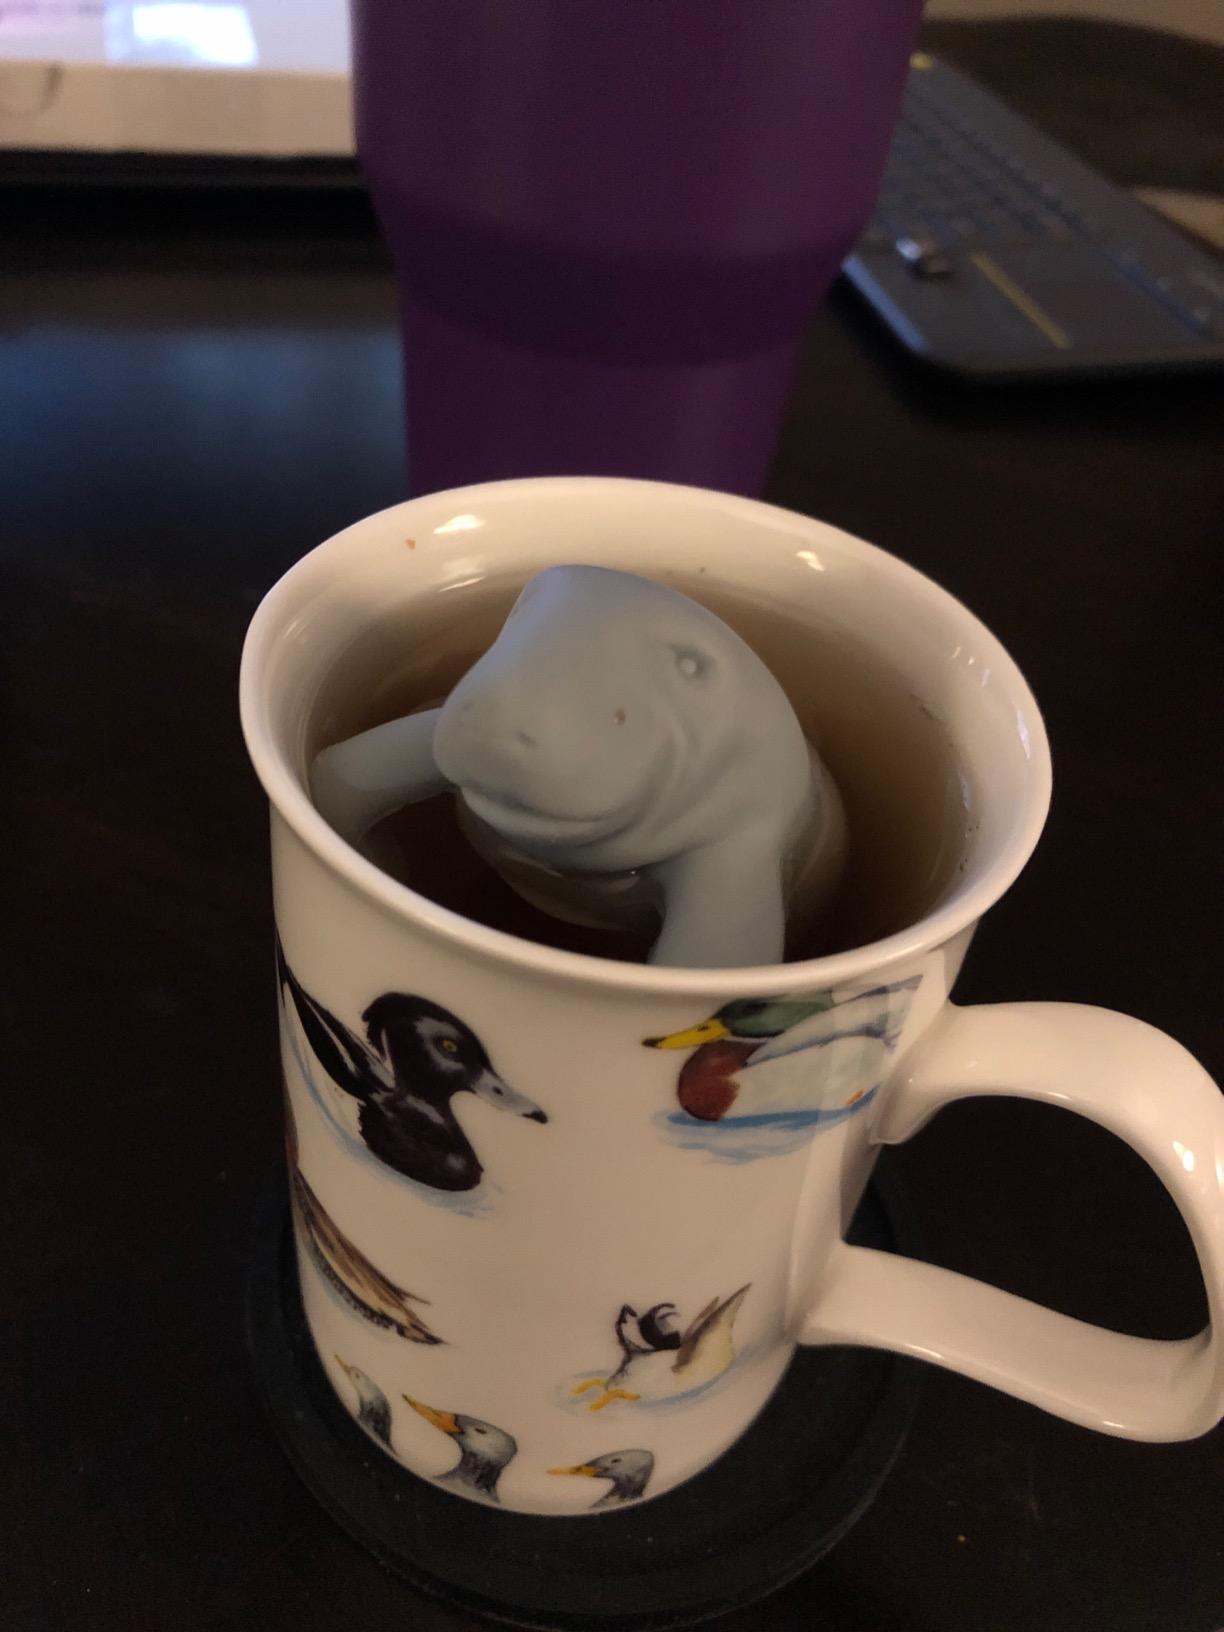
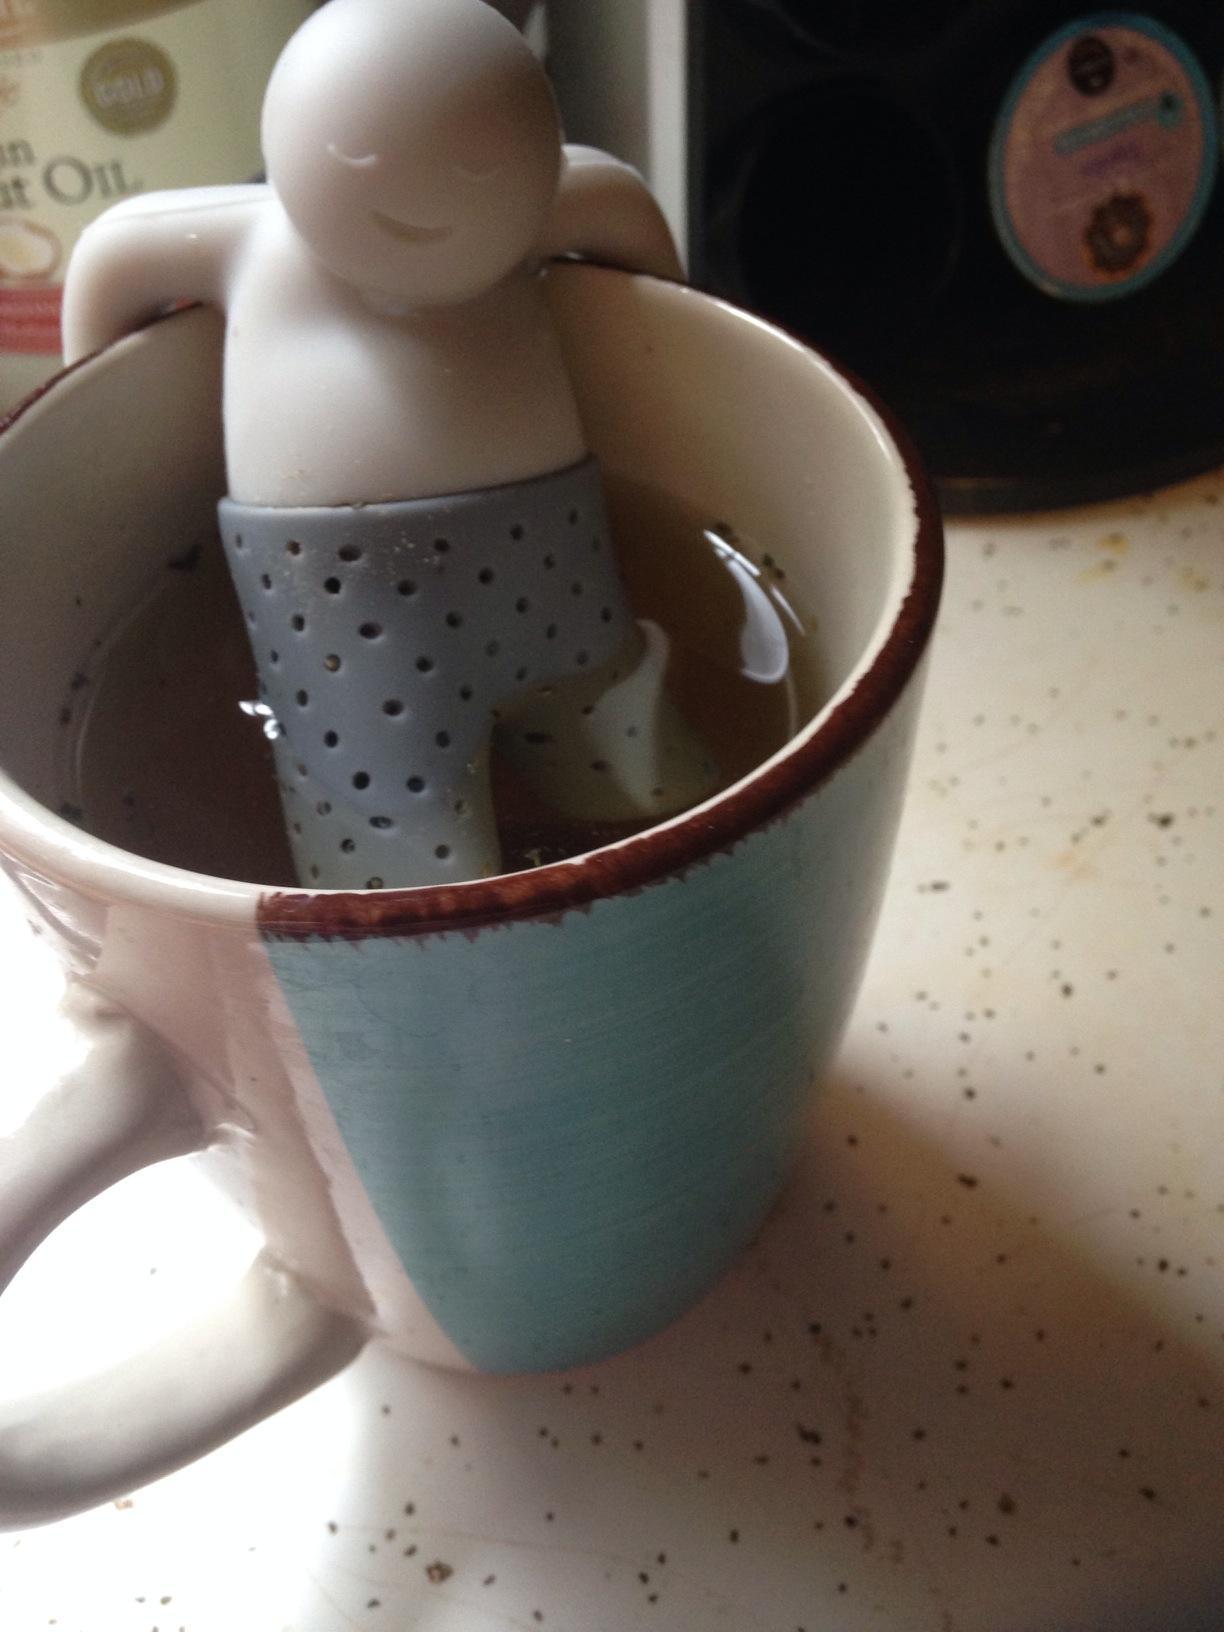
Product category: items_tea
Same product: no